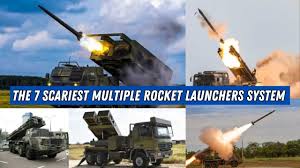
Label: Self Propelled Artillery